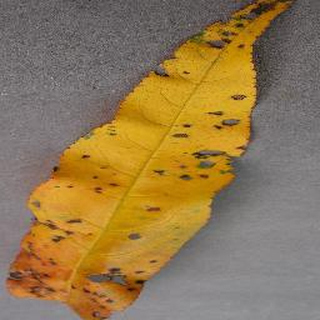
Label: peach_bacterial_spot